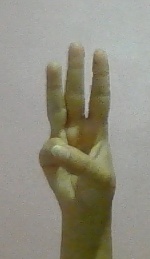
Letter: thaa